Shala

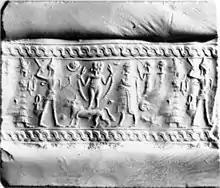
Impression of a Syrian cylinder seal showing a goddess riding on a bull and spreading her dress. Similar images have been tentatively identified as depictions of Shala.

Shala (Šala) was a Mesopotamian goddess of weather and grain and the wife of the weather god Adad. It is assumed that she originated in northern Mesopotamia and that her name might have Hurrian origin. She was worshiped especially in Karkar and in Zabban, regarded as cult centers of her husband as well. She is first attested in the Old Babylonian period, but it is possible that an analogous Sumerian goddess, Medimsha, was already the wife of Adad's counterpart Ishkur in earlier times.